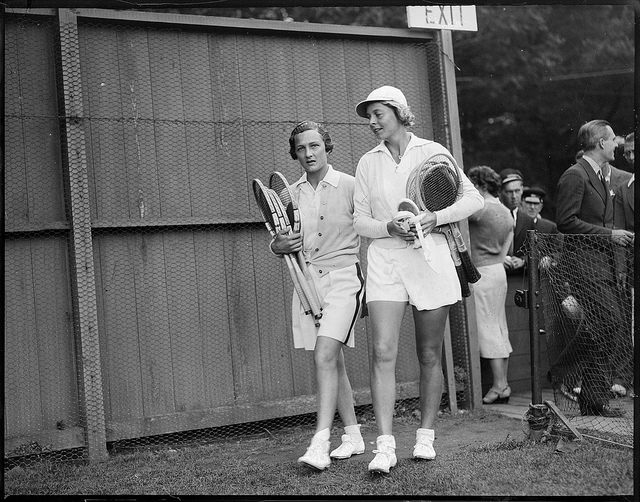
user: Given an image and a question. Answer the question in a short answer. Question: Cat gut is an item used to make what thing seen here? Short Answer:
assistant: tennis racket